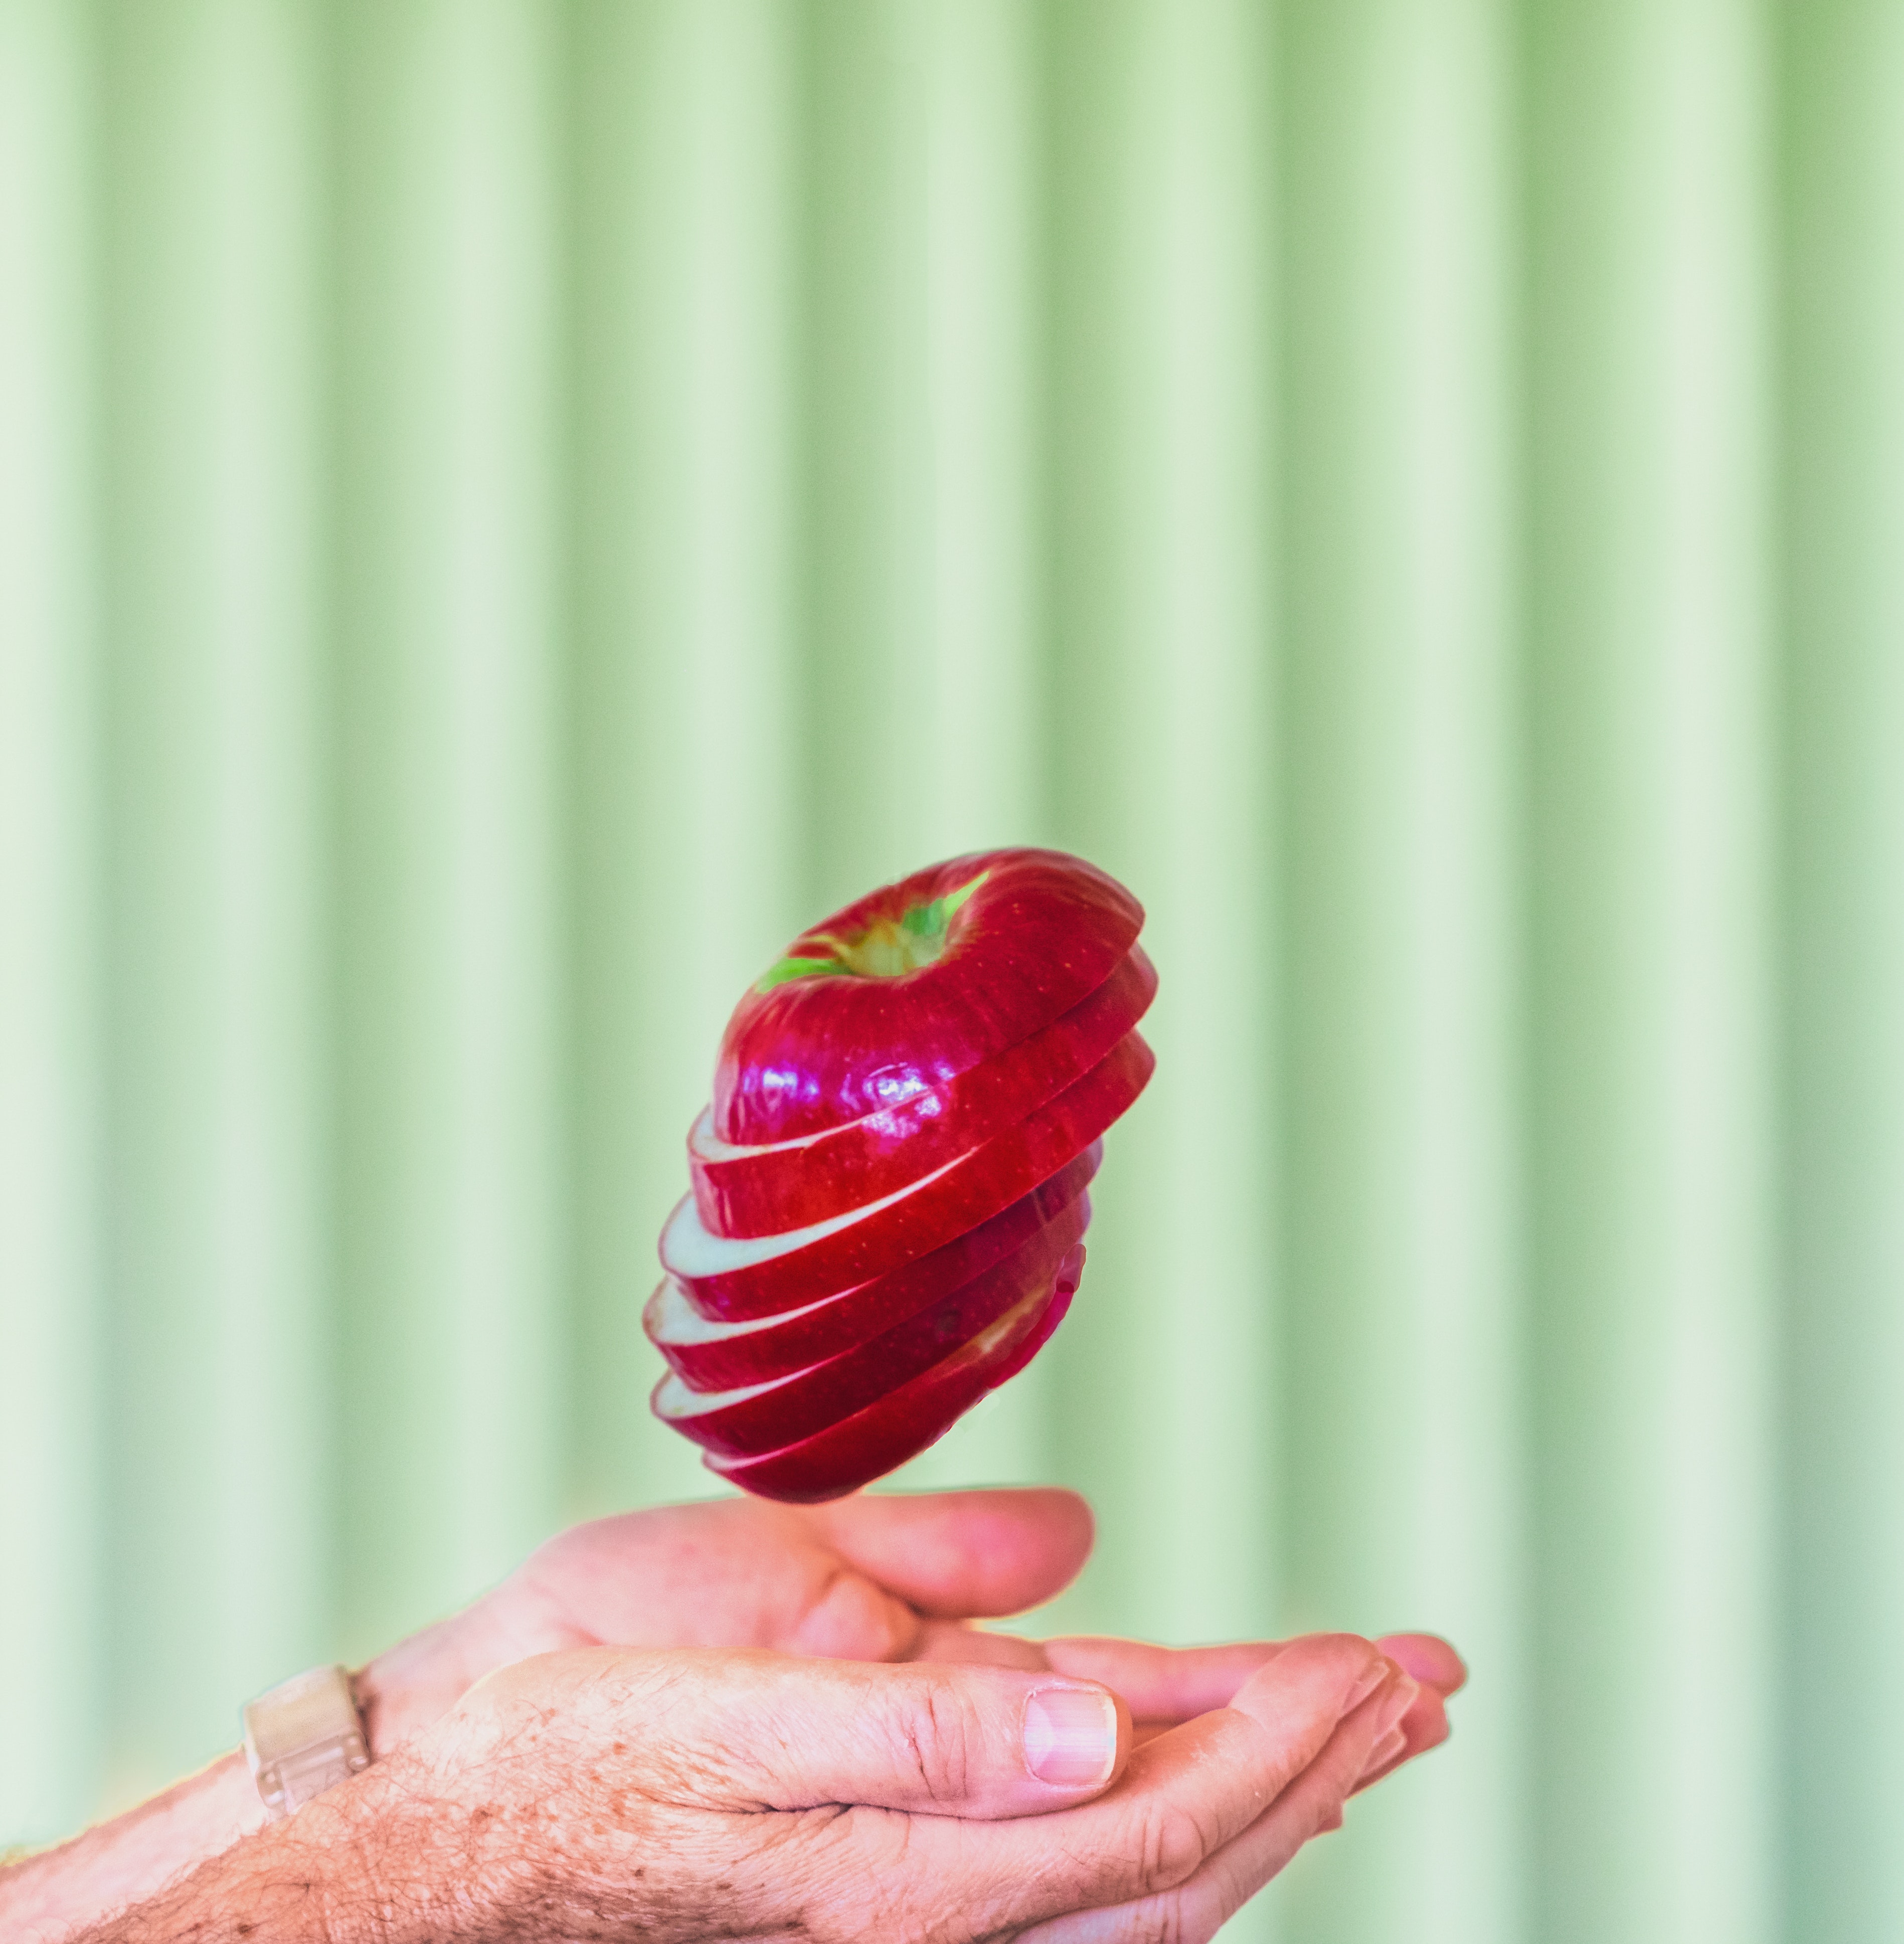
red, finger, hand, lip, nail, thumb, food, vegetable, magenta